Oginojō Station

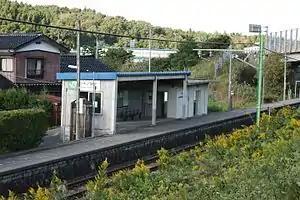
Oginojō Station, October 2009

is a railway station in the town of Izumozaki, Santō District, Niigata Prefecture, Japan, operated by East Japan Railway Company (JR East).